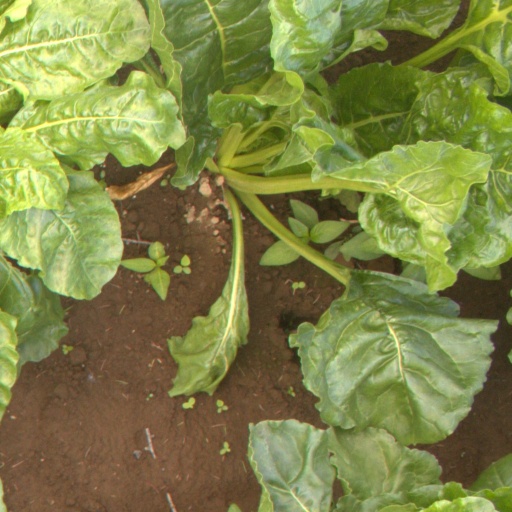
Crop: sugar beet